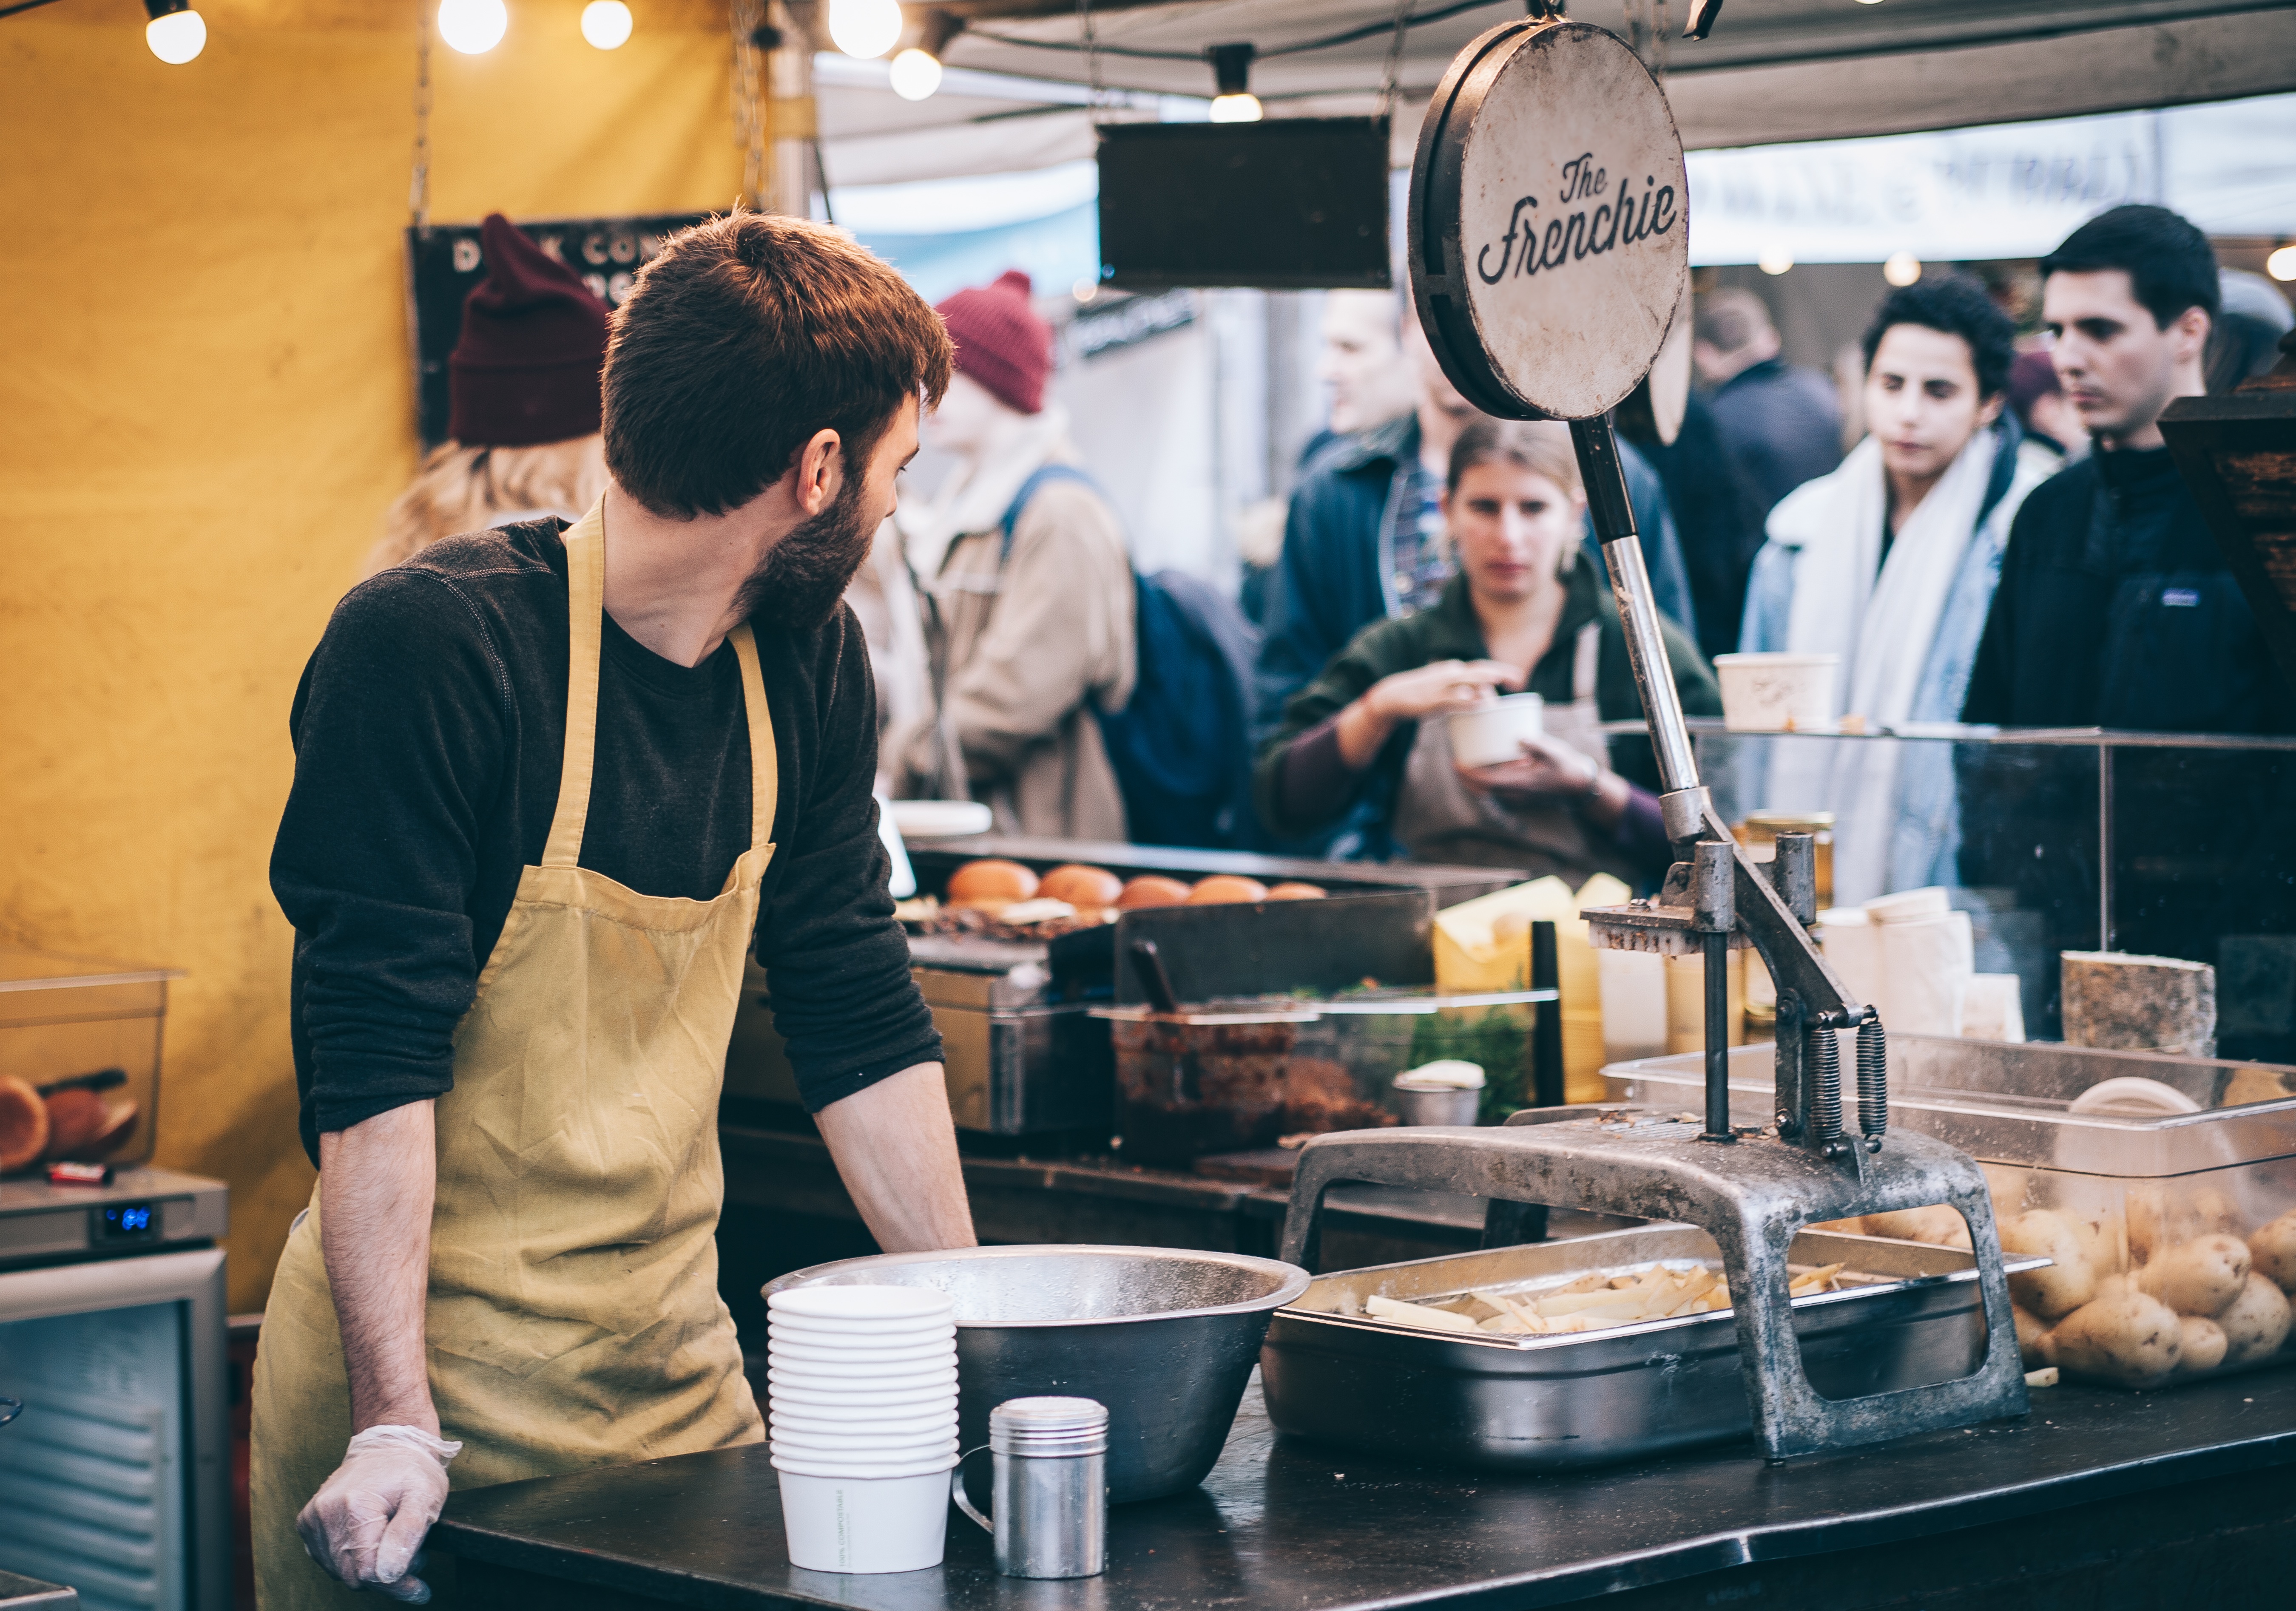
man, male, guy, meal, food, lunch, customer, sense